Mary Beilby

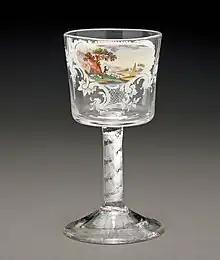
A goblet with a painted landscape scene associated with Mary Beilby, c. 1770.

Mary Beilby (c. 1750 – 1797) was an enameller and glass-painter in the Beilby glassware family.